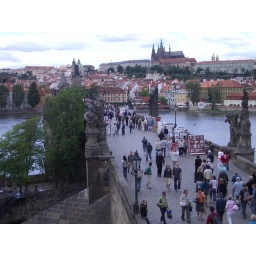
This is the old city in Prague. You can see the castle on the hill in the background.